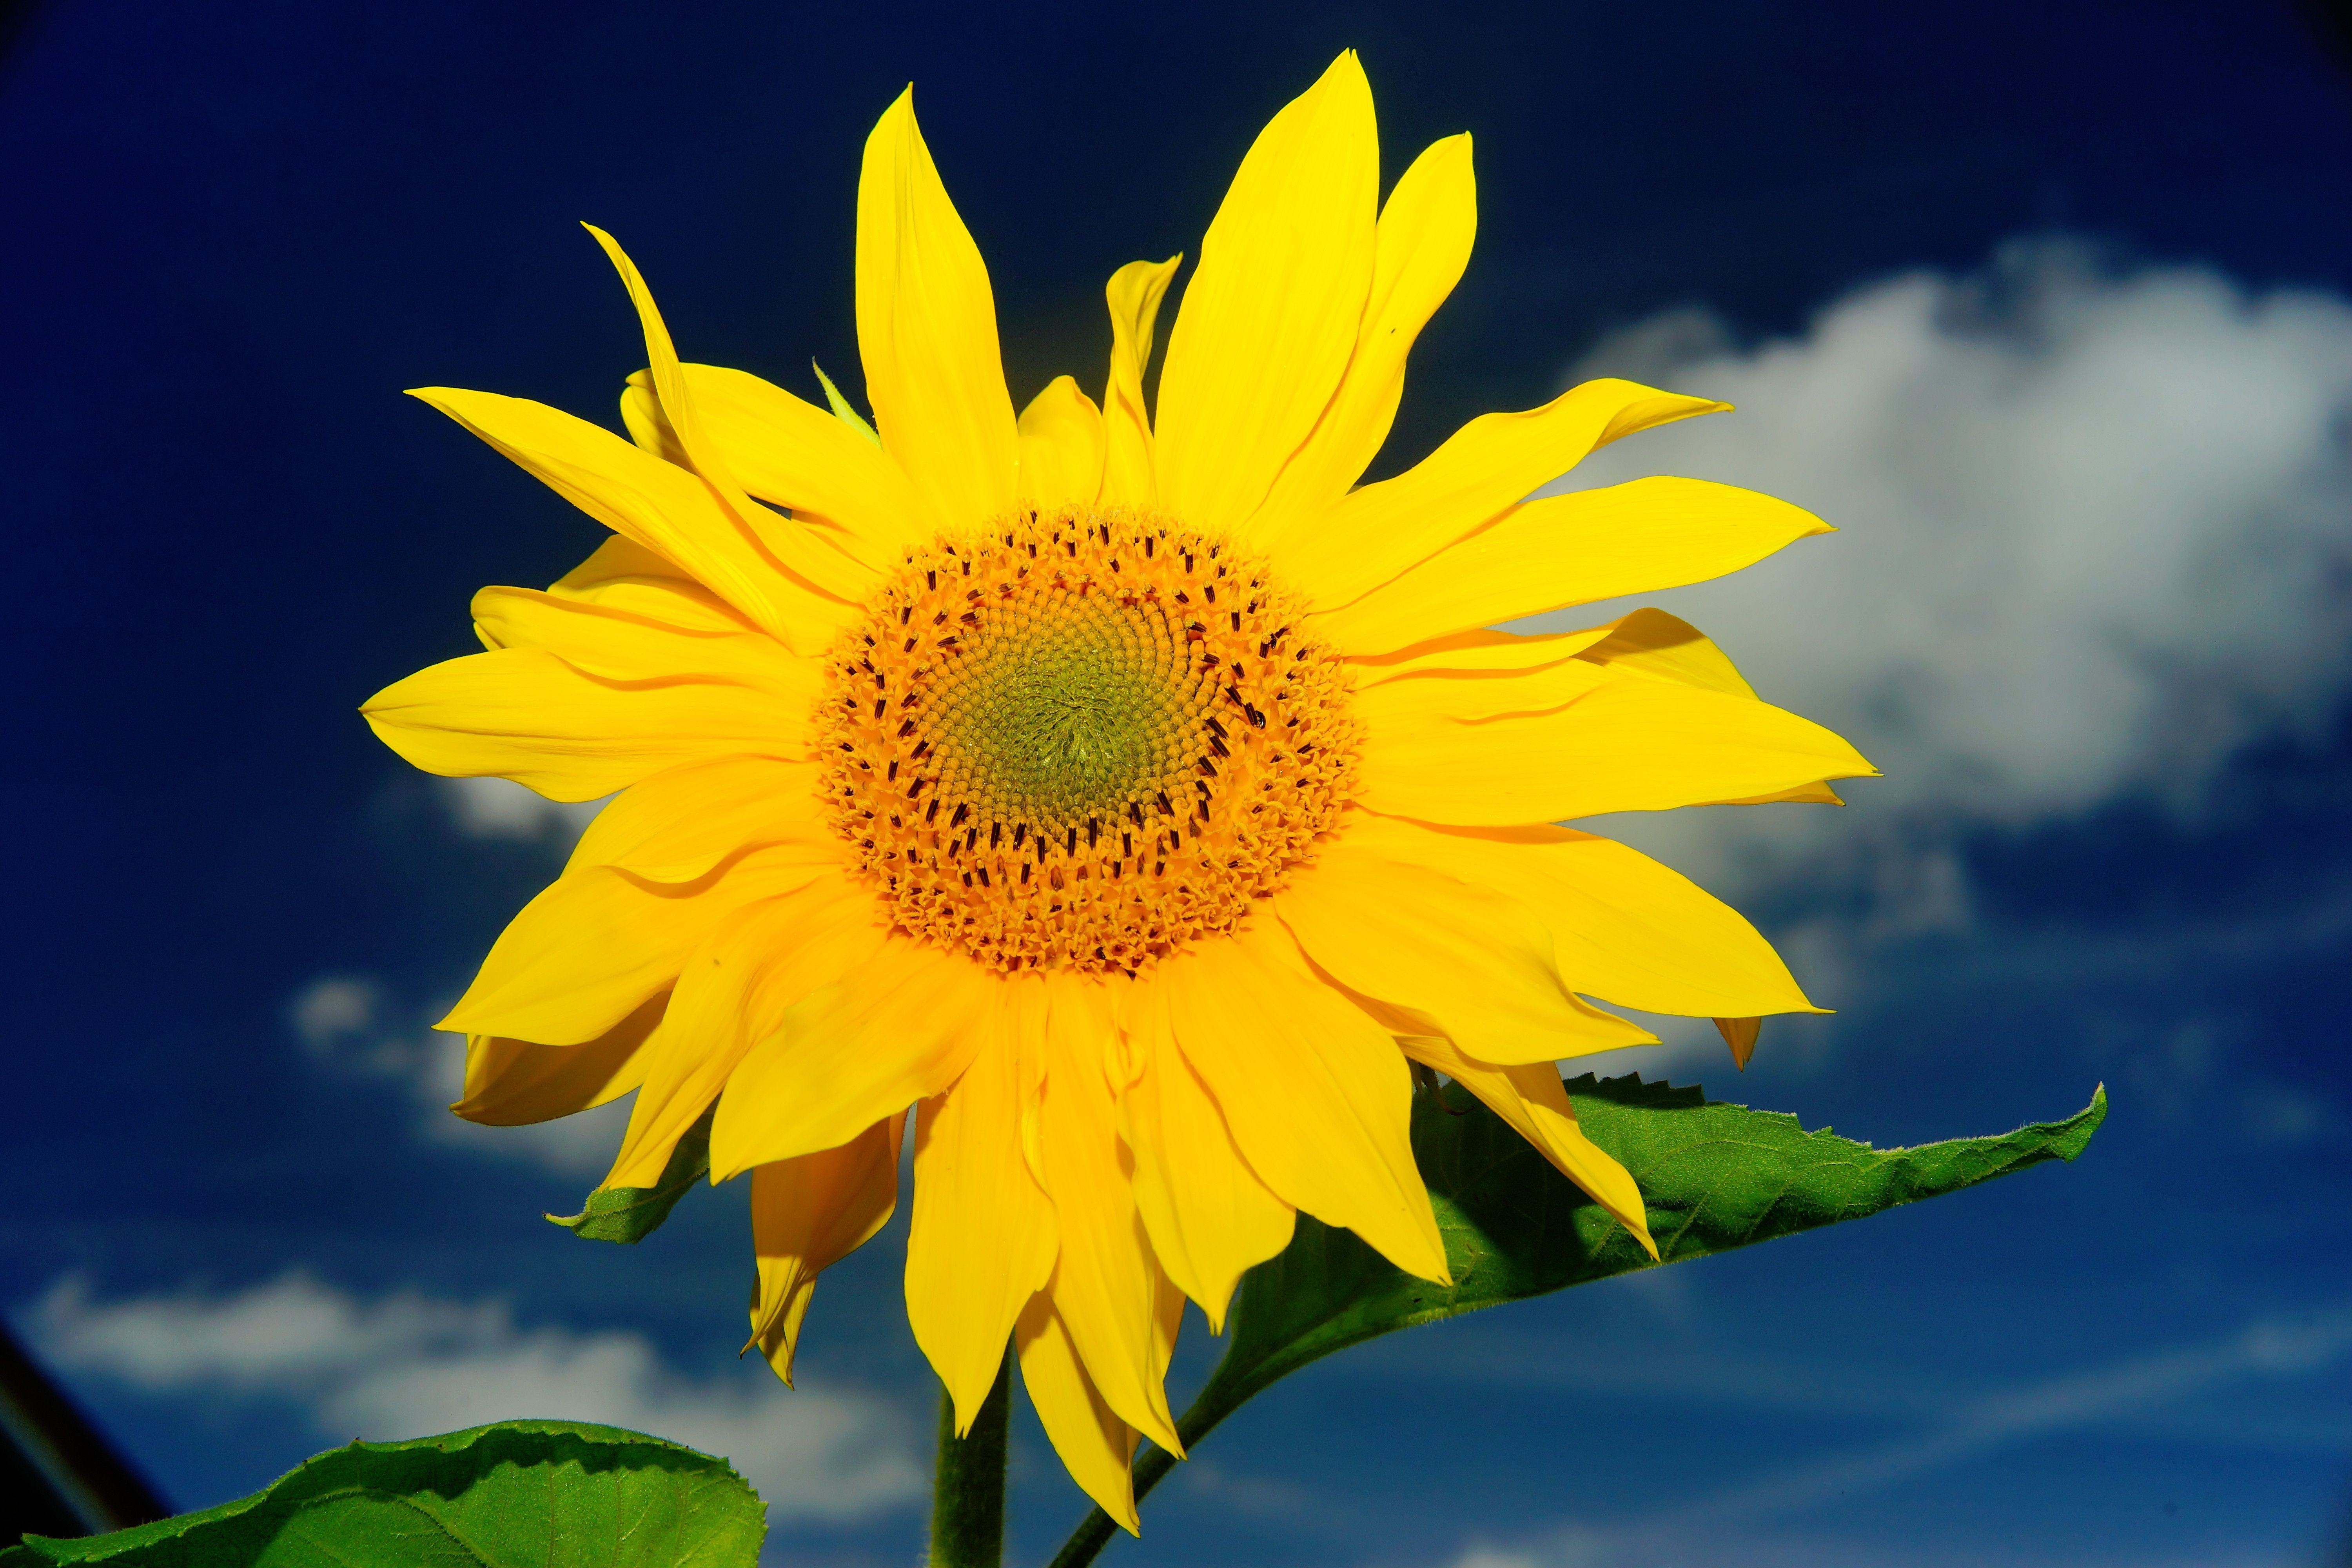
nature, blossom, plant, sky, field, sunlight, flower, petal, bloom, summer, yellow, garden, close, flora, sunflower, sun flower, mood, filigree, macro photography, flowering plant, daisy family, summer flower, plant stem, land plant